Toqui

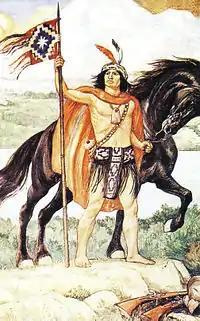
Toqui Lautaro, painting by Pedro Subercaseaux.

Toqui (or Toki) (Mapudungun for "axe" or "axe-bearer") is a title conferred by the Mapuche (an indigenous Chilean and Argentinian people) on those chosen as leaders during times of war. The toqui is chosen in an assembly or parliament ("coyag") of the chieftains (loncos) of various clans (Rehues) or confederation of clans (Aillarehues), allied during the war at hand. The toqui commanded strict obedience of all the warriors and their loncos during the war, would organize them into units and appoint leaders over them. This command would continue until the toqui was killed, abdicated (Cayancaru), was deposed in another parliament (as in the case of Lincoyan, for poor leadership), or upon completion of the war for which he was chosen.